Eggenberger Motorsport

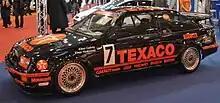
Ford Sierra RS500 of Klaus Ludwig and Klaus Niedzwiedz

In 1982, Eggenberger Motorsport won the 1982 European Touring Car Championship (ETCC) with Umberto Grano and Helmut Kelleners driving a BMW 528i. It contested the 1983 and 1984 ETCCs with a BMW 635CSi. In 1985, Eggenberger Motorsport became the factory Volvo team, winning the series with Gianfranco Brancatelli and Thomas Lindström driving a Volvo 240.